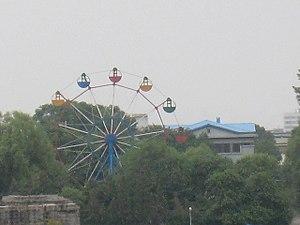
Sinŭiju est une ville portuaire nord-coréenne, chef-lieu de la province du Pyongan du Nord, située sur le Yalou non loin du golfe de Corée, à la frontière sino-coréenne. La ville chinoise de Dandong lui fait face, de l'autre côté du fleuve, les deux villes étant reliées par le pont de l'amitié sino-coréenne. Compte tenu de sa localisation sur la ligne ferroviaire Pyongyang-Pékin, Sinuiju est également un poste douanier.